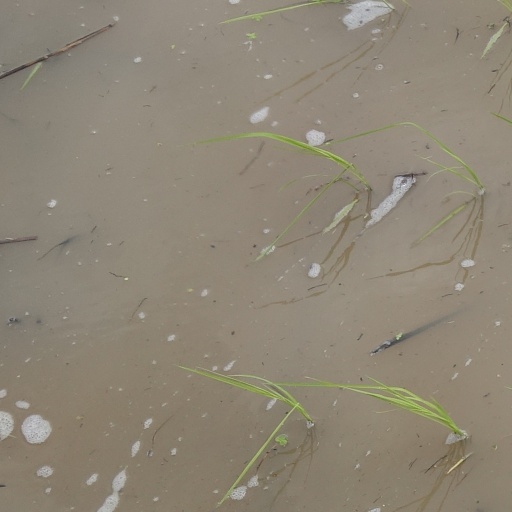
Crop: rice